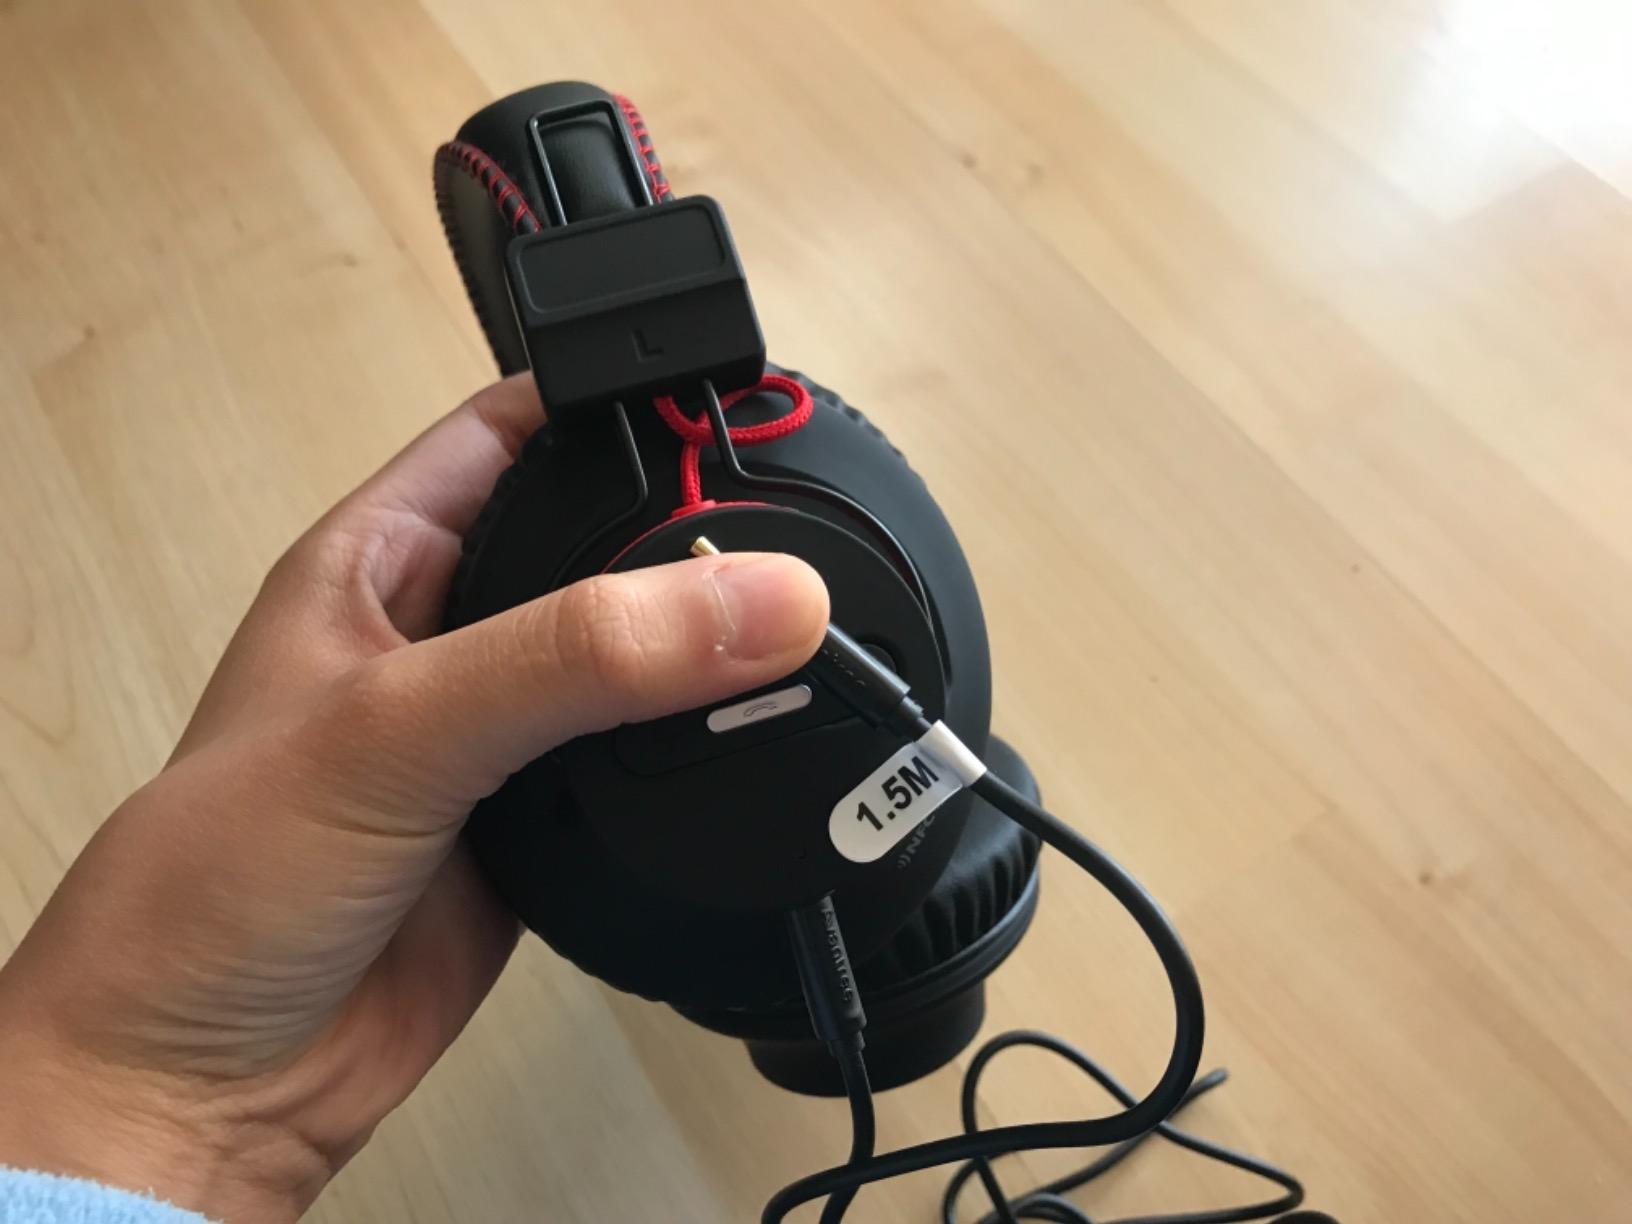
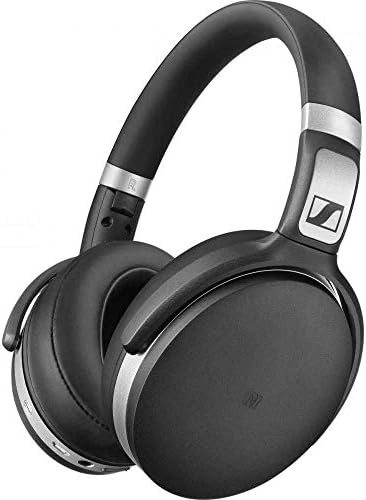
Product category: headphones
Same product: no